Parviz Fannizadeh

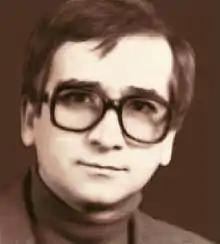
Fannizadeh in 1970s

Parviz Fannizadeh (January 27, 1938 – February 24, 1980) was an Iranian film and television actor. He was one of Iran's first method actors. Fannizadeh is best known for his roles as "Mash Ghaasem" in "My Uncle Napoleon" (aka "Daii jan Napelon" and "Hekmati" in "Downpour".